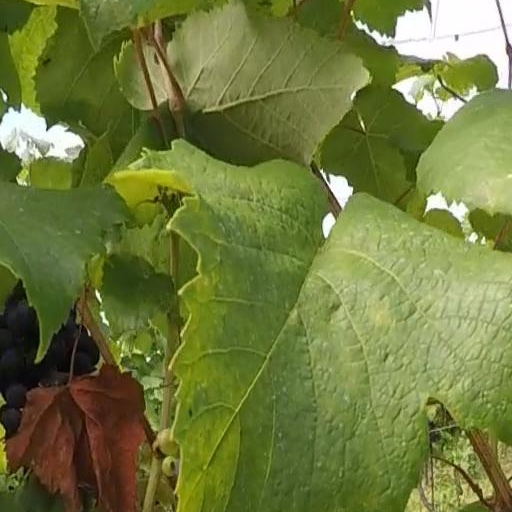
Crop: grape